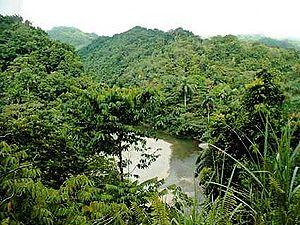
Cet article recense les sites inscrits au patrimoine mondial à Cuba.
La région des Caraïbes représente une zone regroupant des îles se situant dans la mer des caraïbes, dans l’océan Atlantique. La surface terrestre totale est de 235 830 km². On y trouve plus de 110 îles, mais qui sont principalement représentées en trois grands groupes : Les Bahamas, les Grandes Antilles et les petites Antilles. On y trouve aussi plus de 700 ilots.
Le parc national Alejandro de Humboldt est un parc national situé dans les provinces cubaines de Holguín et de Guantánamo. Il a été nommé en hommage au scientifique allemand Alexander von Humboldt qui a visité l'île en 1800 et 1801.